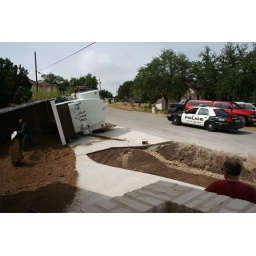
That is the genius dump truck driver in red watching the tow truck driver add to our landscaping